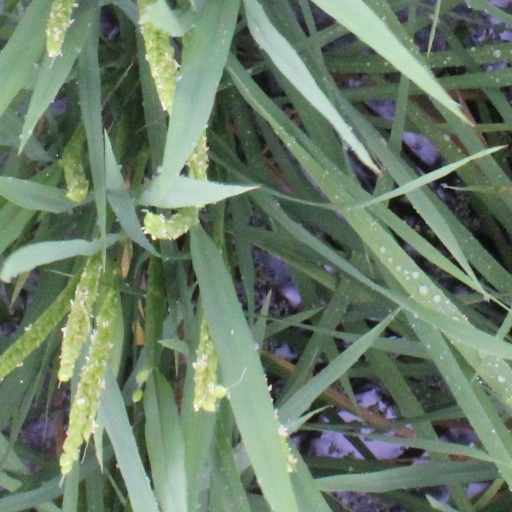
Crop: rice